Cantol Wax Company Building

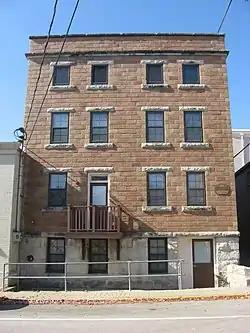
Cantol Wax Company Building, November 2009

Cantol Wax Company Building, also known as Oakes Manufacturing Company Building and Wylie's Furniture Warehouse, is a historic industrial / commercial building located at Bloomington, Monroe County, Indiana. It was built between about 1905 and 1907, and consists of a -story, rectangular, front section, and -story rear addition. The masonry building has a rubble limestone foundation, terra cotta block walls, and Classical Revival style design elements. It was originally constructed for the Oakes Manufacturing Company, then housed the Cantol Wax Company after 1920.